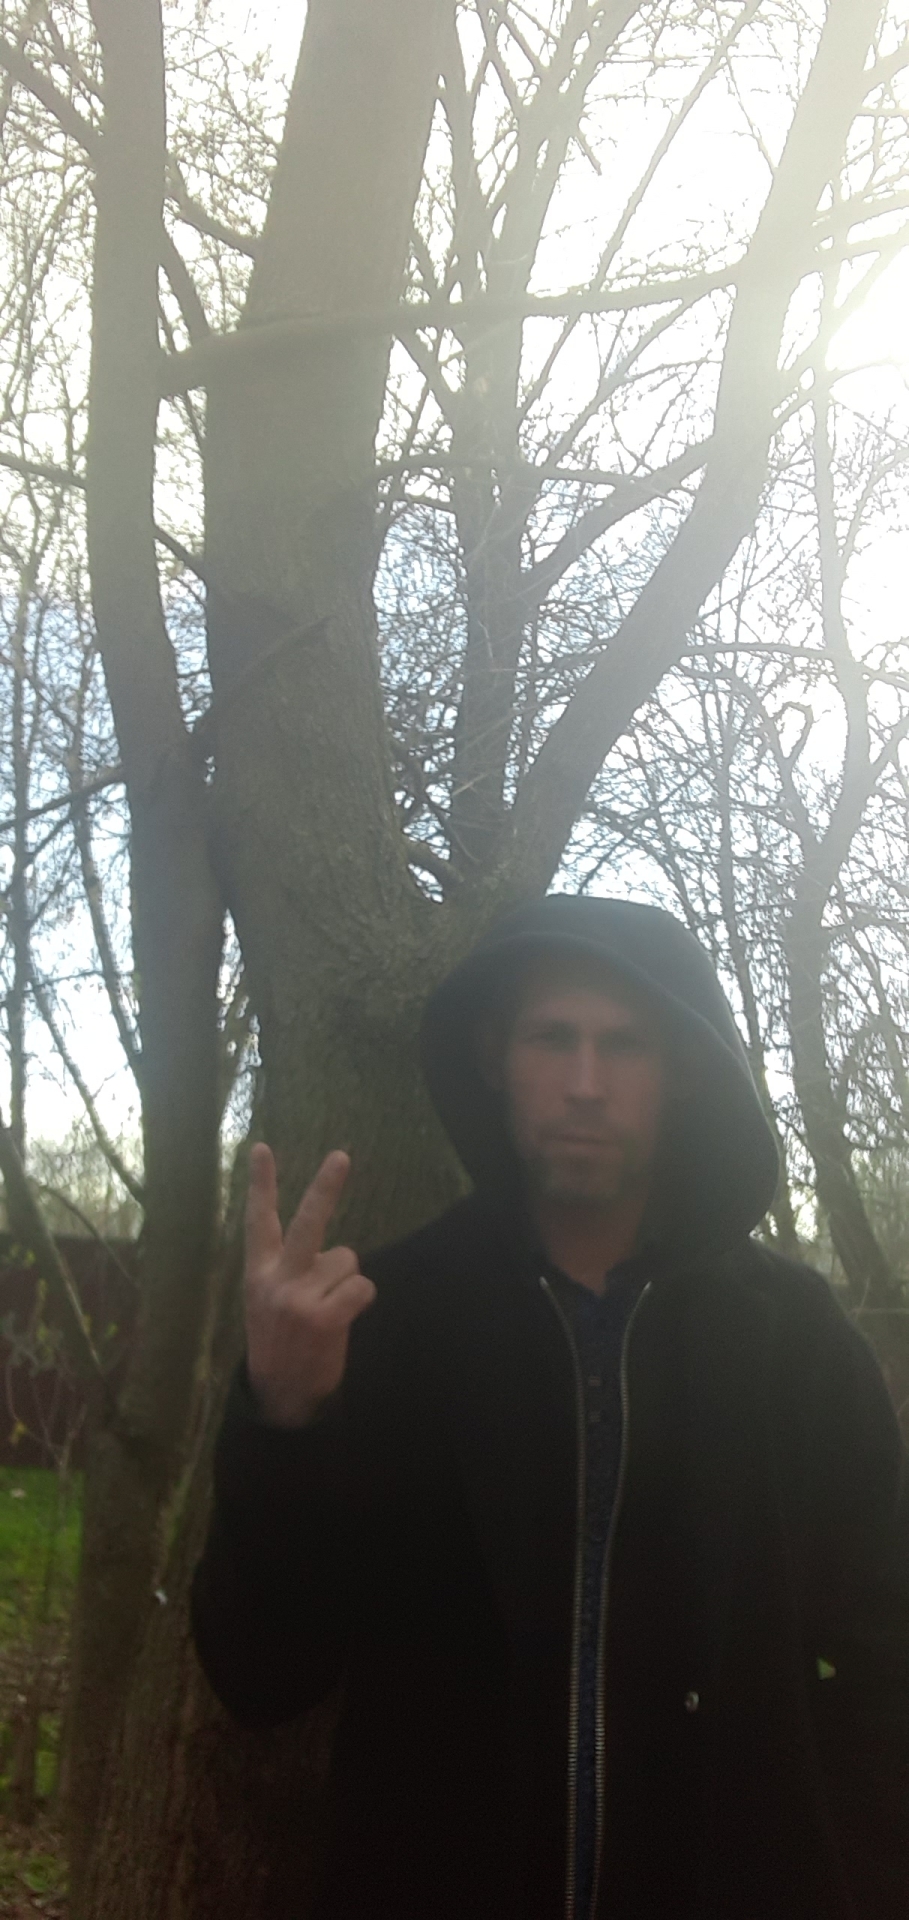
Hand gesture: peace_inverted